Krist Novoselic

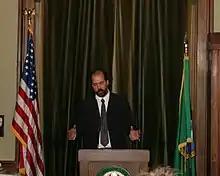
Novoselic giving a speech in 2009

Novoselic was interested in politics—including the Northern Ireland conflict between Irish Nationalists and Unionists—at a young age.